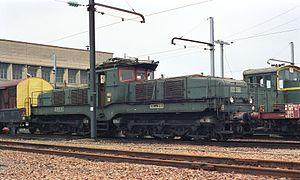
La CC 1101 au dépôt de Villeneuve-St-Georges le 25 avril 1986.
La Compagnie générale de Construction de locomotives était une filiale nantaise de la Société de construction des Batignolles créée en 1917. Elle eut entre autres pour activité la construction ferroviaire et la production d'armement.
Les CC 1100 sont une ancienne série de locomotives électriques fonctionnant sous courant continu 1500 V construites à douze exemplaires pour le PO puis la SNCF, par les sociétés Batignolles-Châtillon et Oerlikon en 1937 pour les 1101 et 1102 et de 1943 à 1948 pour les 1103 à 1112.